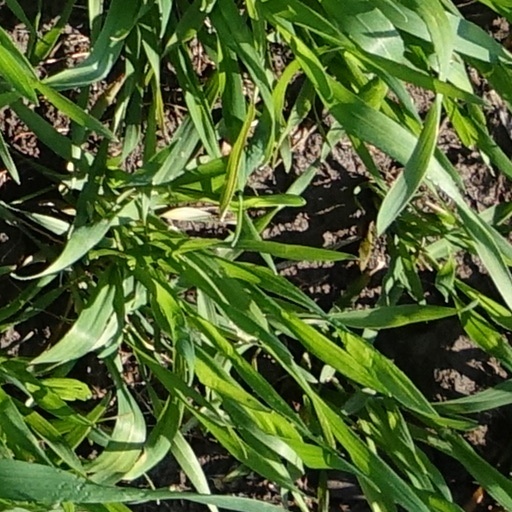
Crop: wheat